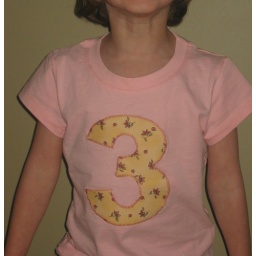
pink flowers on yellow background, edged in dark rose stitching, on pale pink t-shirt, size 3